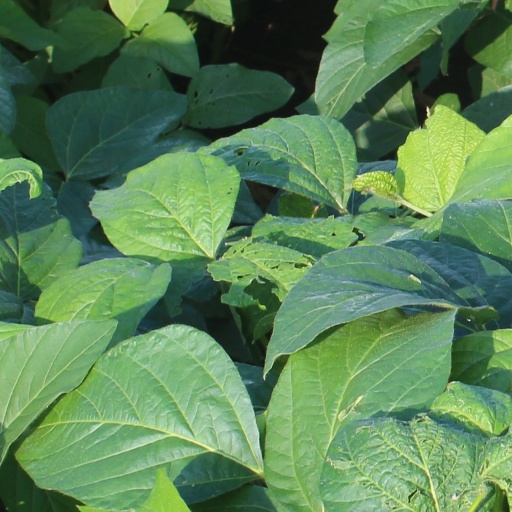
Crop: soybean